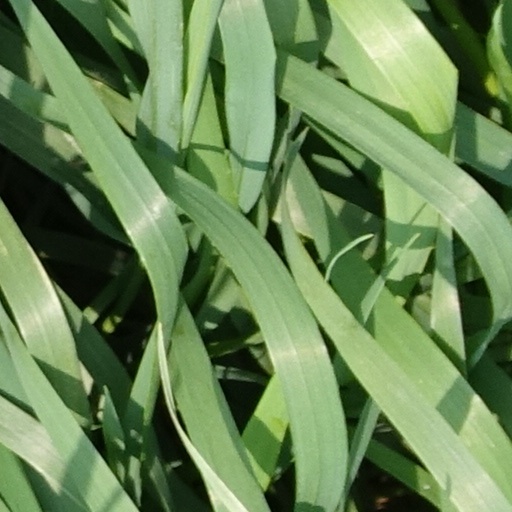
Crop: wheat